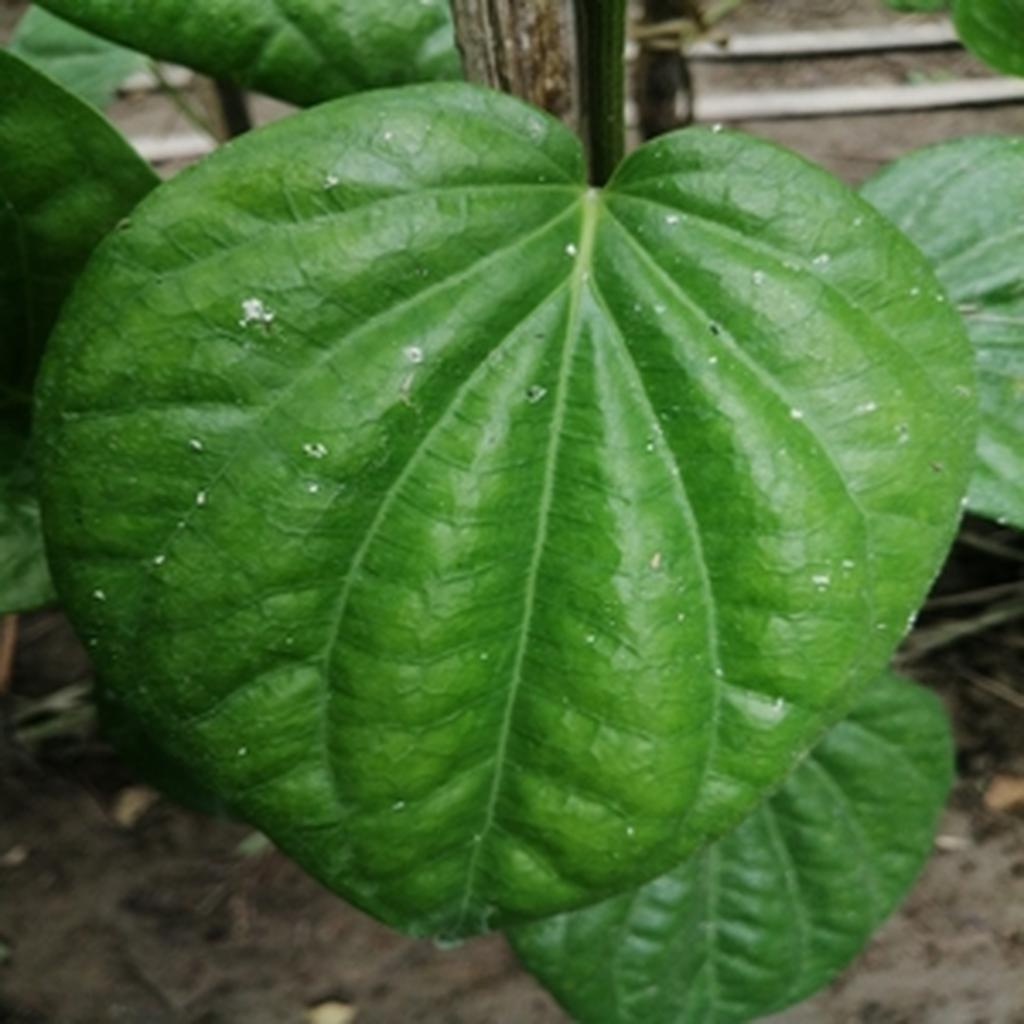
Label: Healthy_Leaf